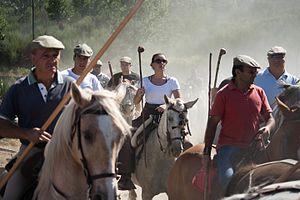
La capeia arraiana est une corrida portugaise à pied. Elle tient sa particularité d’être pratiquée selon la tradition de la Ribacôa, région historique du centre du Portugal, frontalière avec l’Espagne, située à l’est de Sabugal.